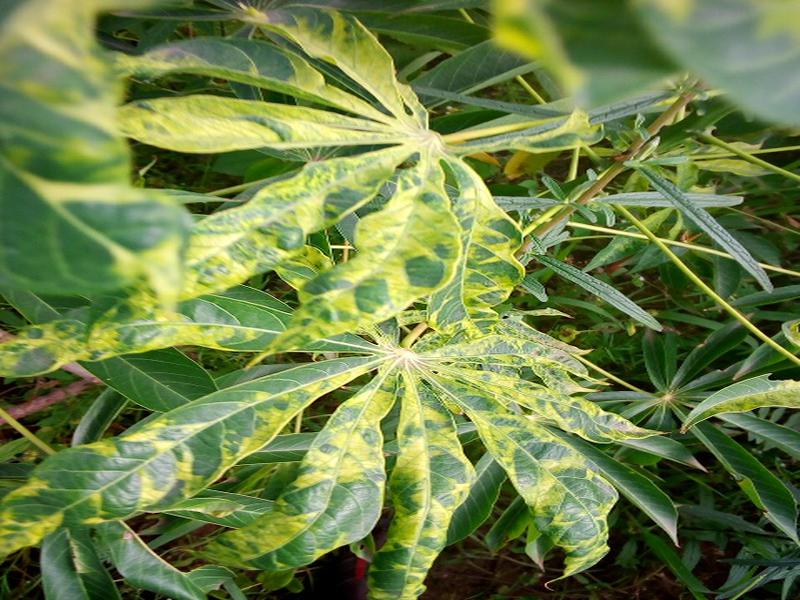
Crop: cassava
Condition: mosaic_disease